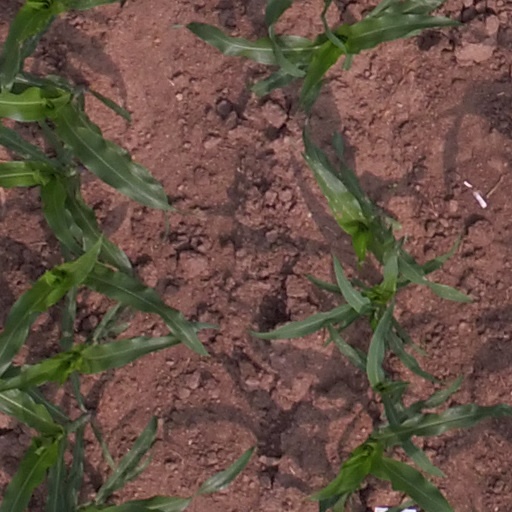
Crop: maize; corn